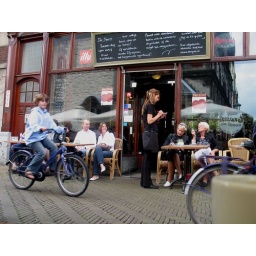
blue bike passing by